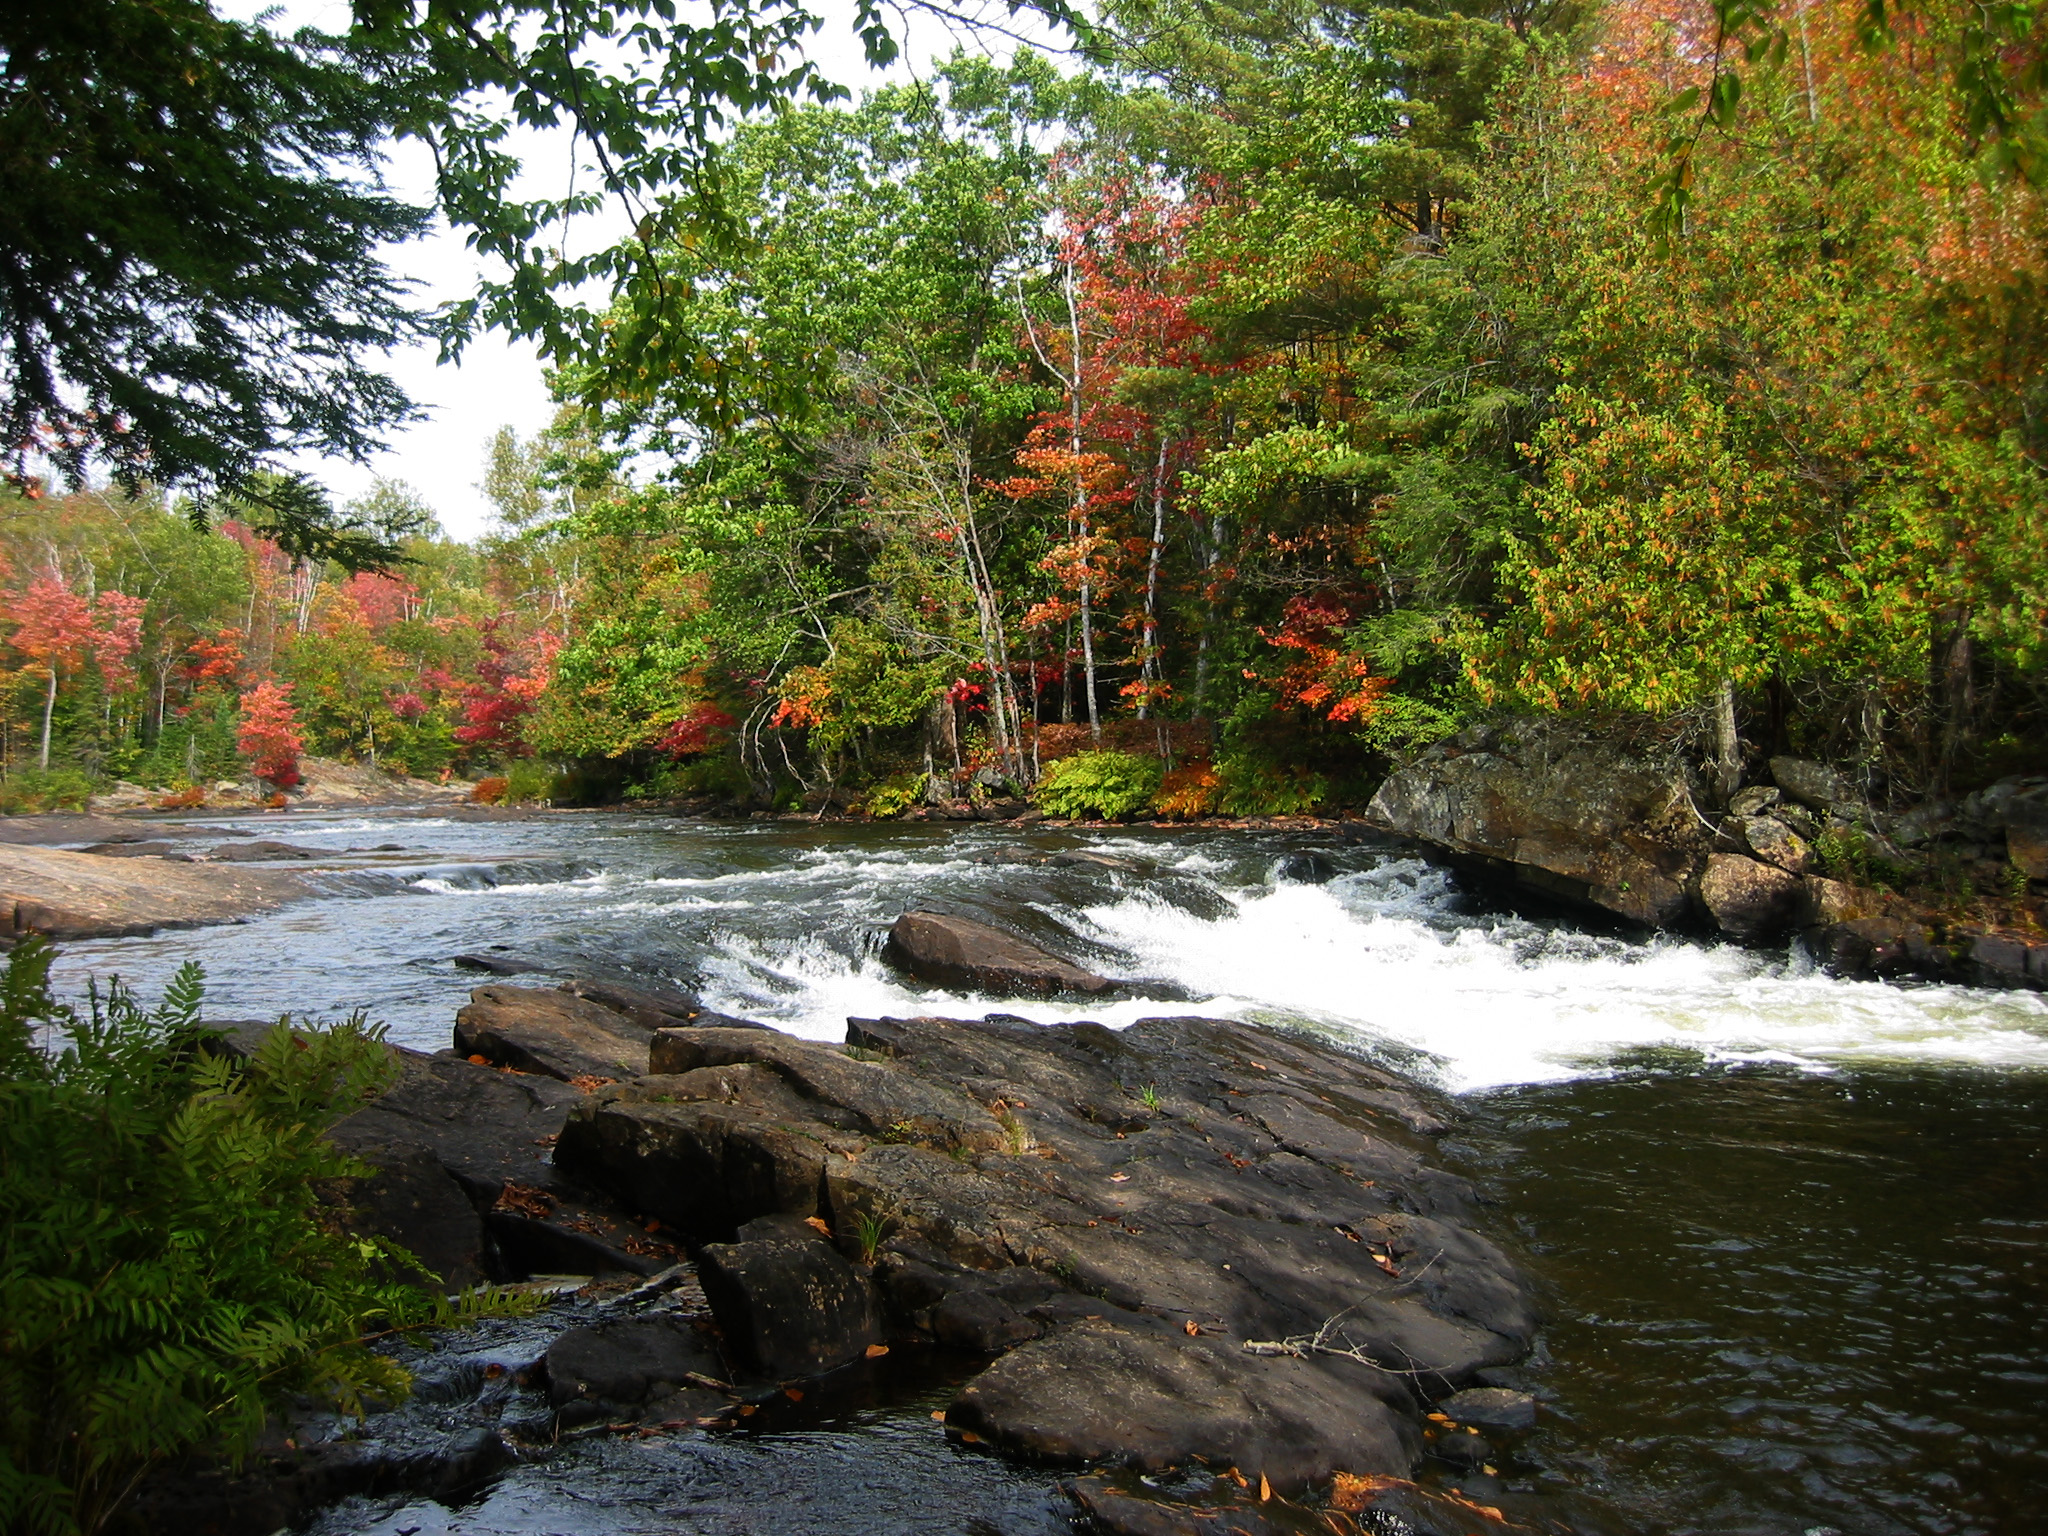
autumn, algonquin, fall, foliage, canada, water, plant, fluvial landforms of streams, natural landscape, sky, tree, deciduous, landscape, riparian zone, groundcover, forest, grass, mountain river, spring, arroyo, water feature, creek, stream, temperate broadleaf and mixed forest, rapid, woodland, wildlife, jungle, reflection, stream bed, rock, shrub, riparian forest, chute, tropical and subtropical coniferous forests, valdivian temperate rain forest, old growth forest, Northern hardwood forest, floodplain, flower, rainforest, tropics, mineral spring, garden, tributary, vascular plant